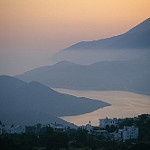
Scene: Outdoor